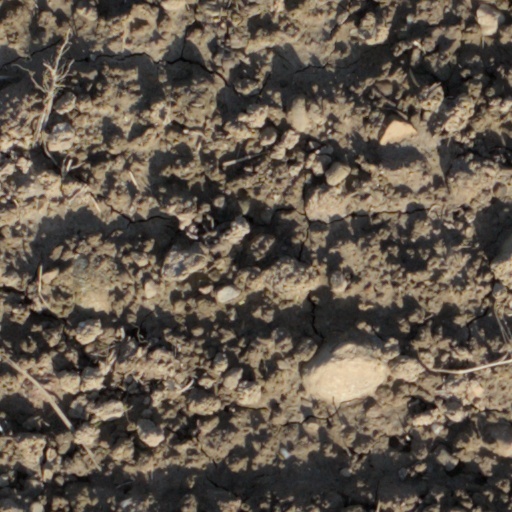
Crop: wheat